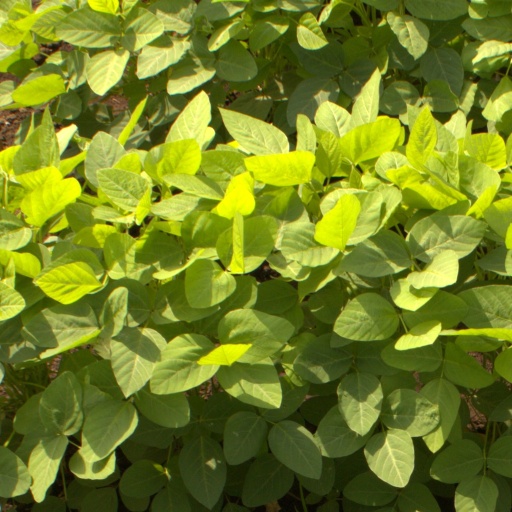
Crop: soybean